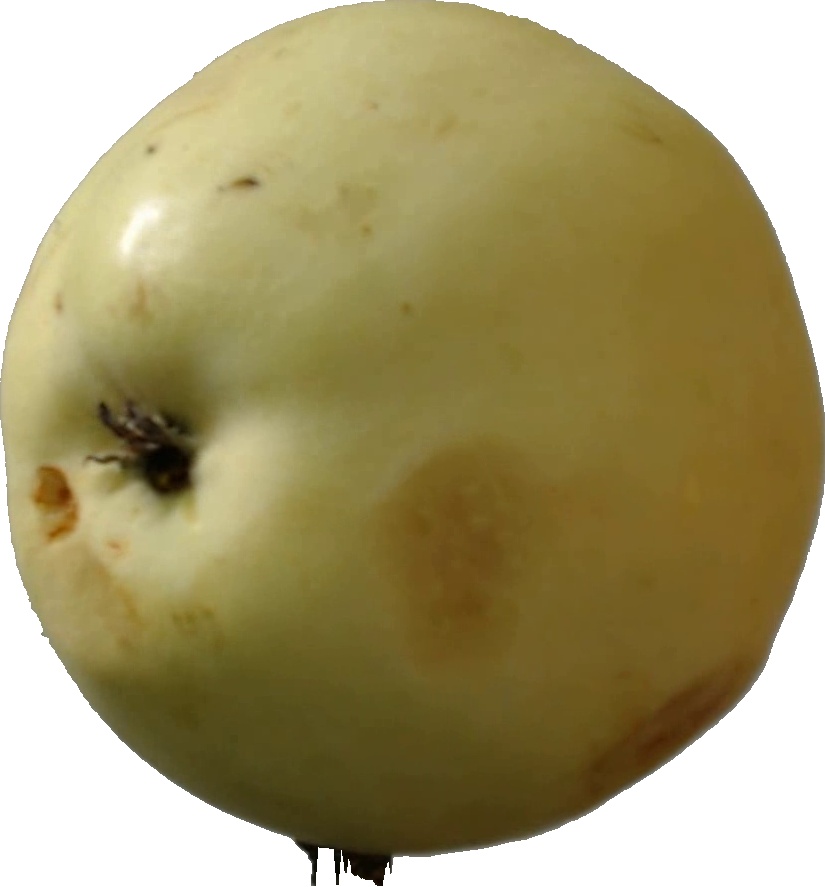
Label: apple_hit_1